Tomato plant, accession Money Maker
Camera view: bottom (45 deg); turntable rotation: 180 degrees
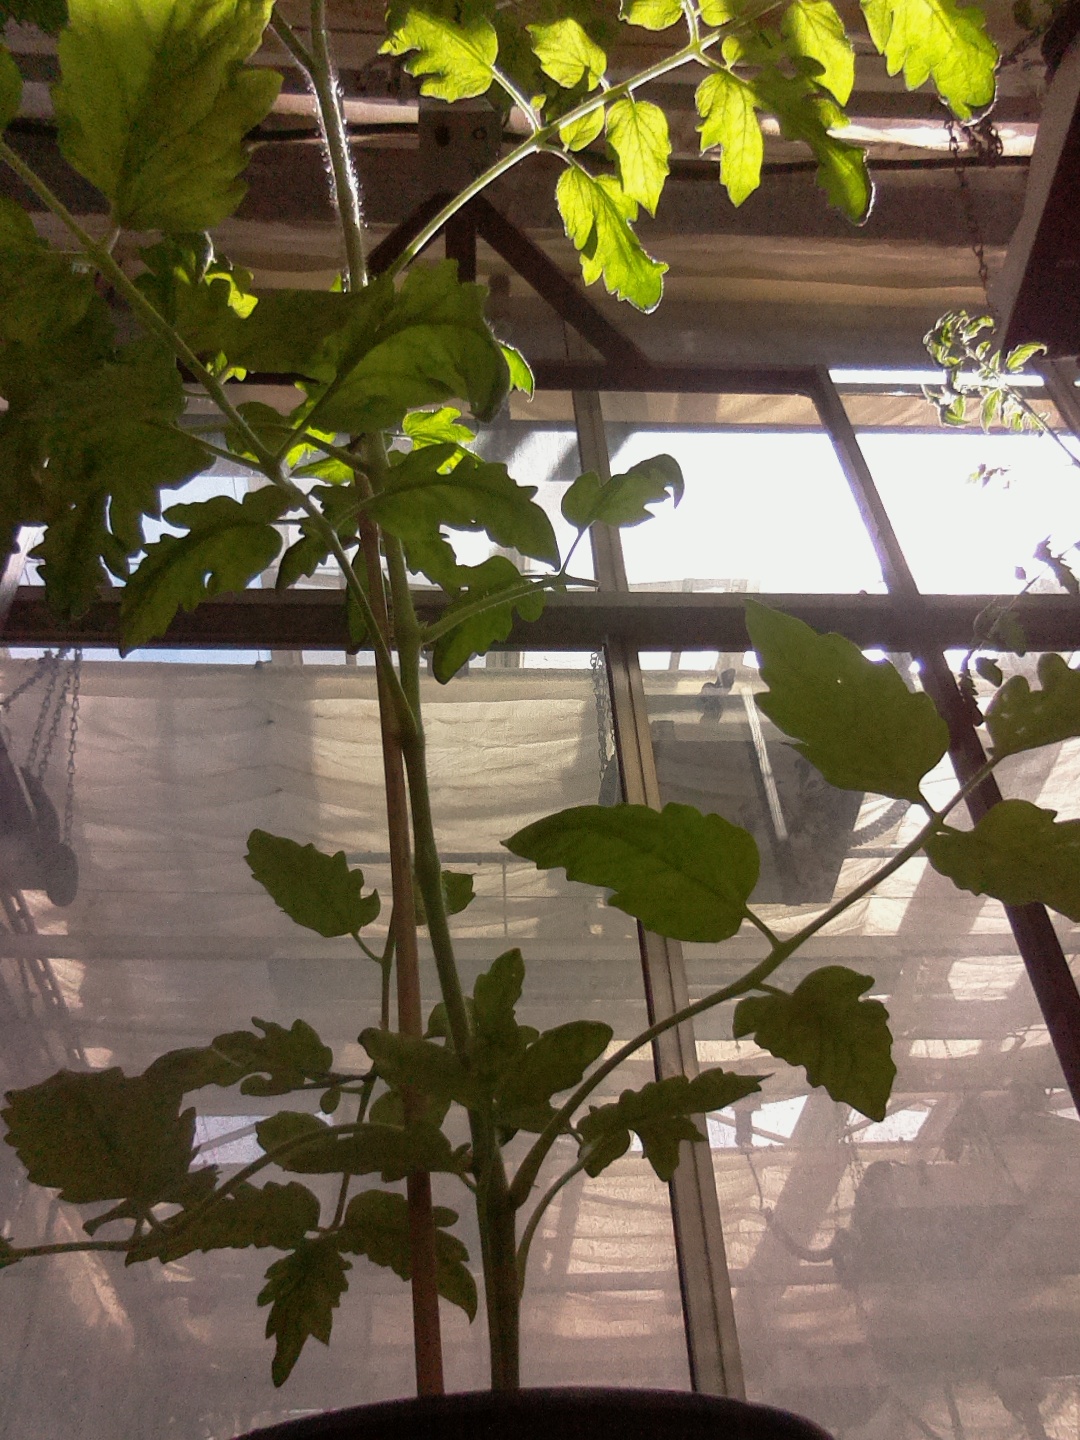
BBCH growth stage 60: First flowers open